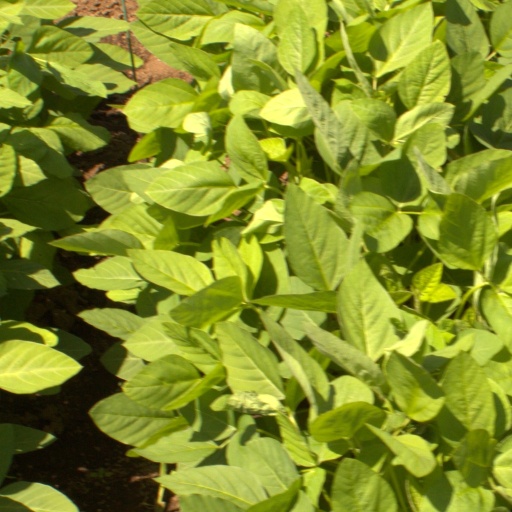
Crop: soybean